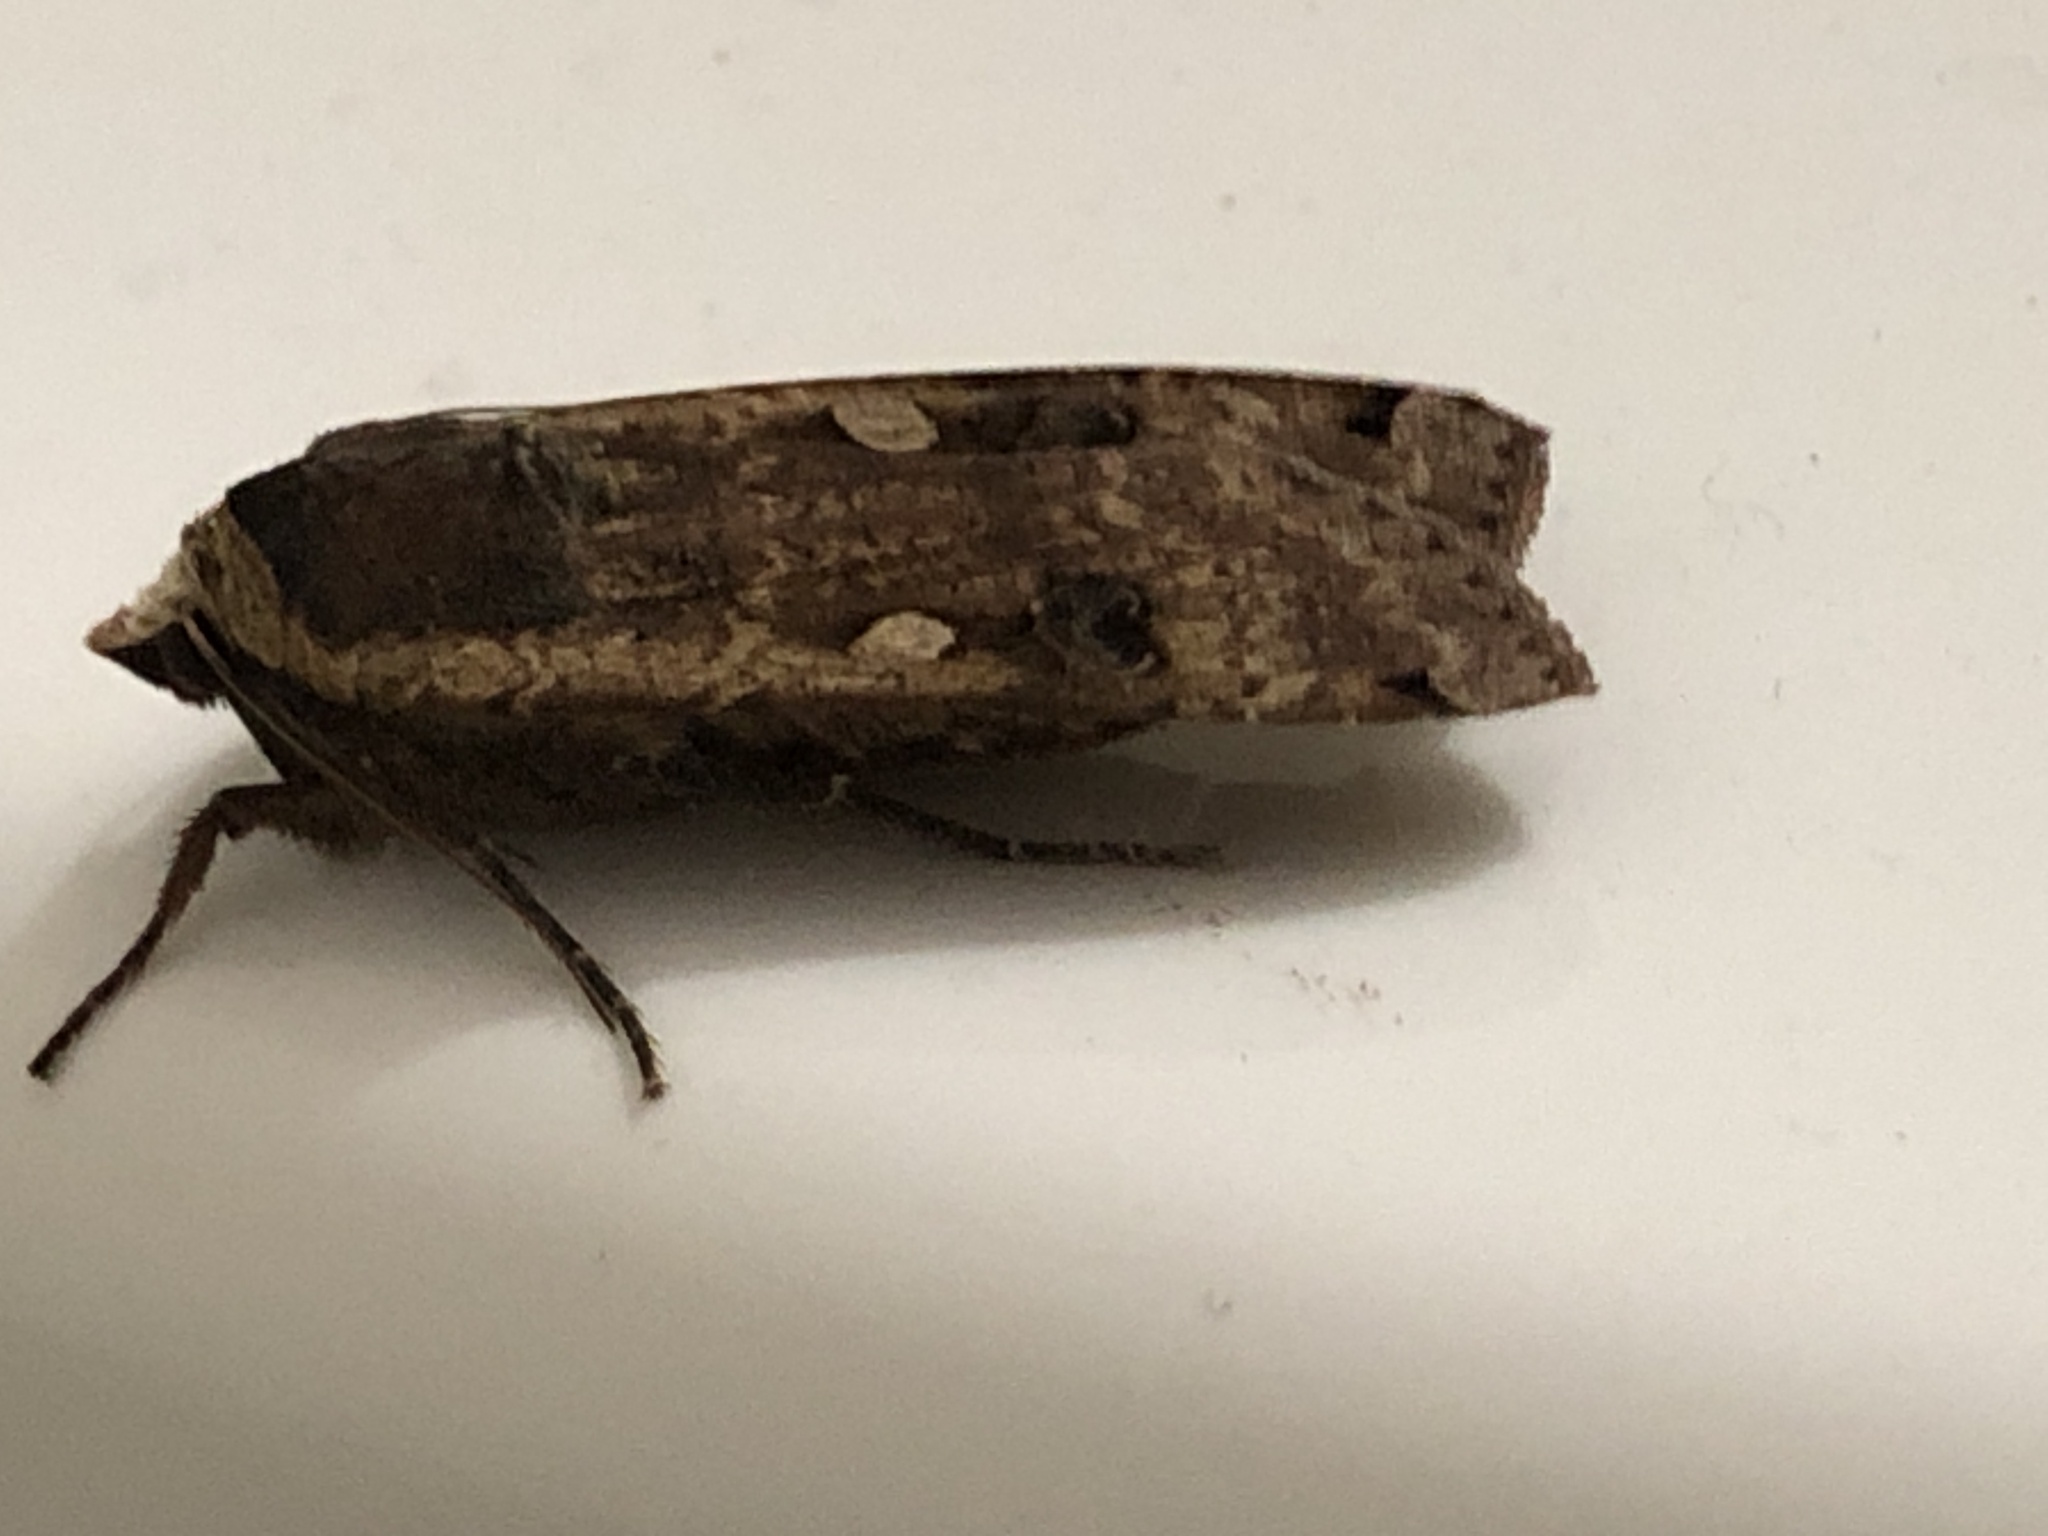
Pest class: cutworms